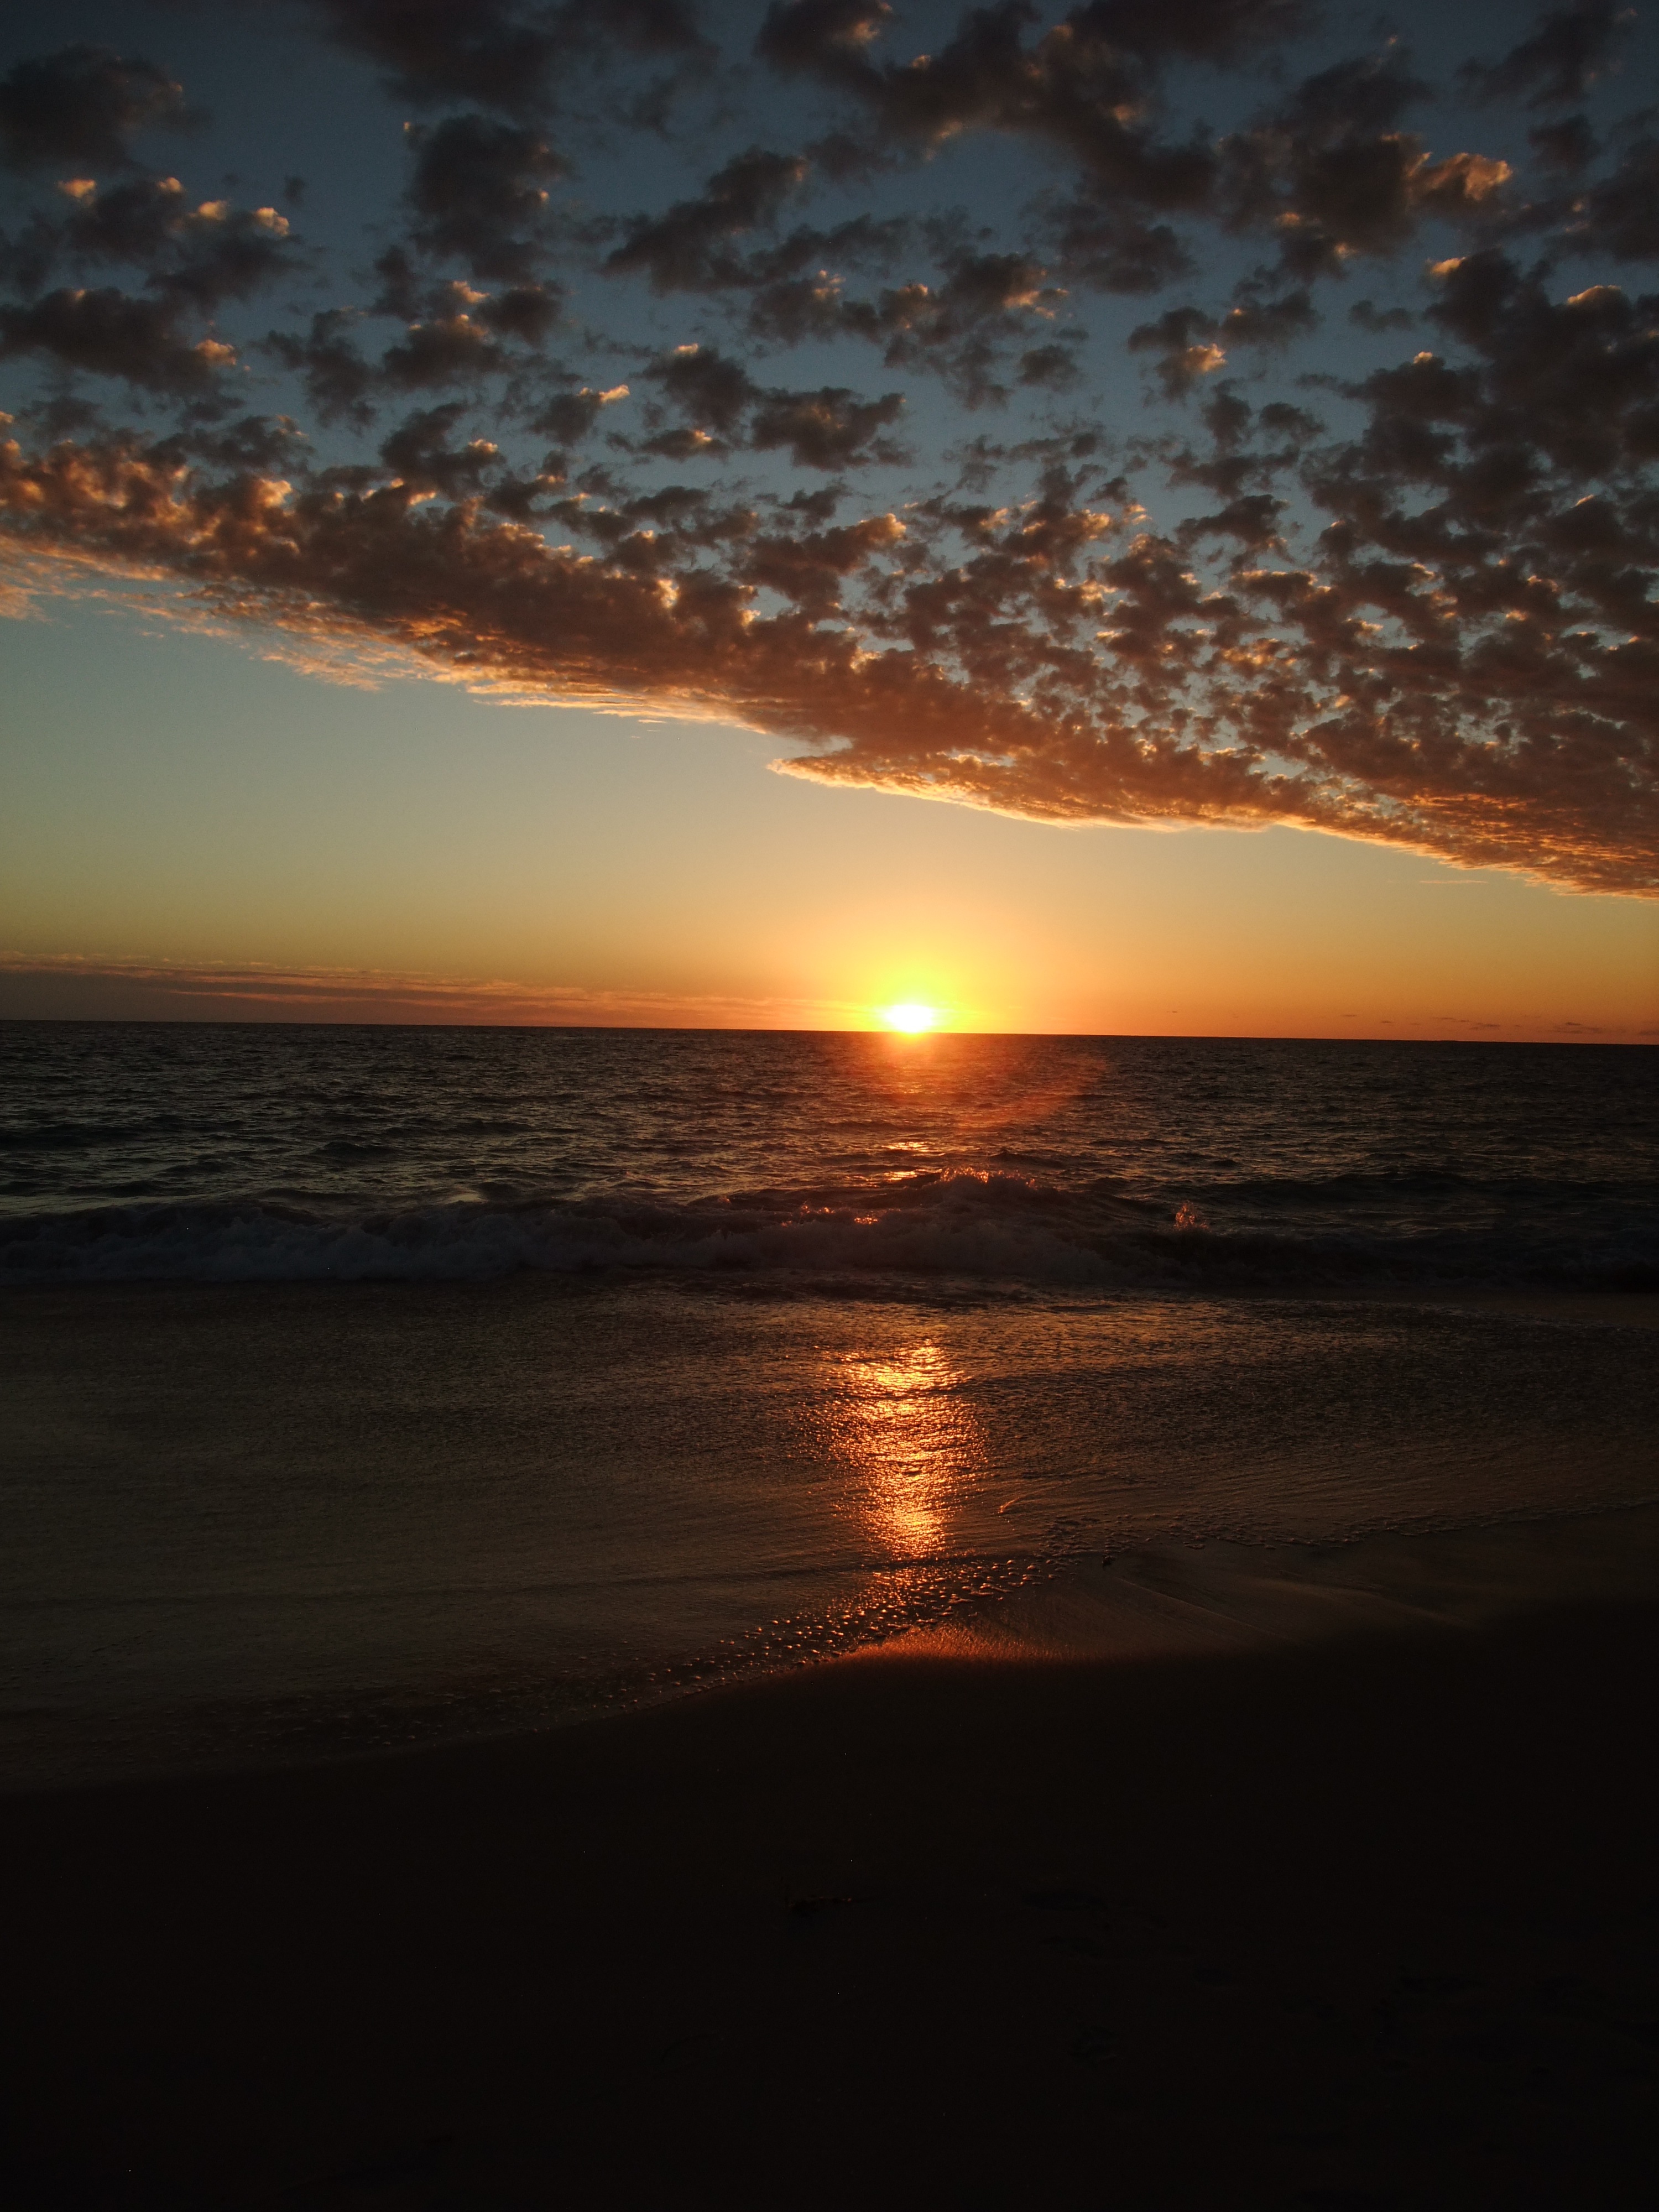
beach, landscape, sea, coast, water, nature, outdoor, ocean, horizon, light, cloud, sky, sun, sunrise, sunset, sunlight, morning, shore, wave, dawn, atmosphere, dusk, evening, twilight, reflection, scenic, natural, weather, sundown, afterglow, wind wave